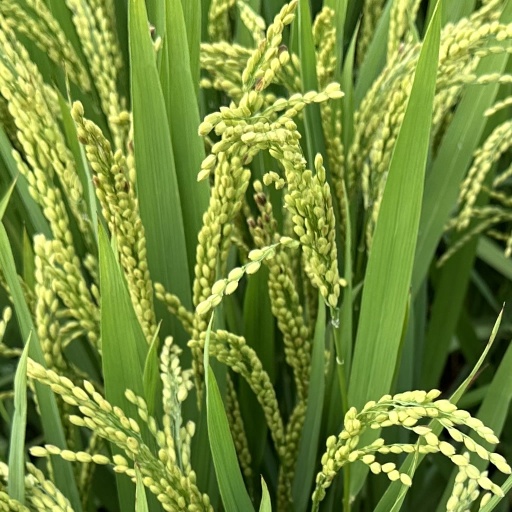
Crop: rice